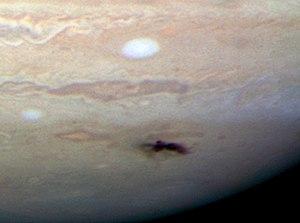
Un impact a eu lieu sur Jupiter le 19 juillet 2009 à approximativement 13 h 30 UTC, soit 15 ans après les impacts de la comète Shoemaker-Levy 9. La trace de cet impact fut découverte par l'astronome amateur Anthony Wesley, ce qui lui vaut parfois le surnom d'impact Wesley.
Shoemaker-Levy 9, officiellement désignée D/1993 F2 et parfois abrégée en SL9, est une comète qui s'est disloquée lors de son approche de la planète Jupiter puis est entrée en collision avec elle entre le 16 et le 22 juillet 1994. Elle a fourni la première observation directe d'une collision, hors de la Terre, entre deux objets du système solaire. Celle-ci a généré une grande couverture médiatique et la comète a été observée de près par des astronomes du monde entier. La collision a apporté de nouvelles informations à propos de Jupiter et a souligné son rôle dans la réduction des débris spatiaux au sein du système solaire.